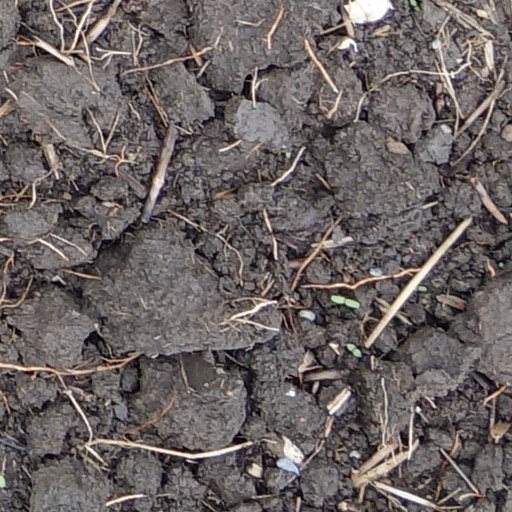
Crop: wheat